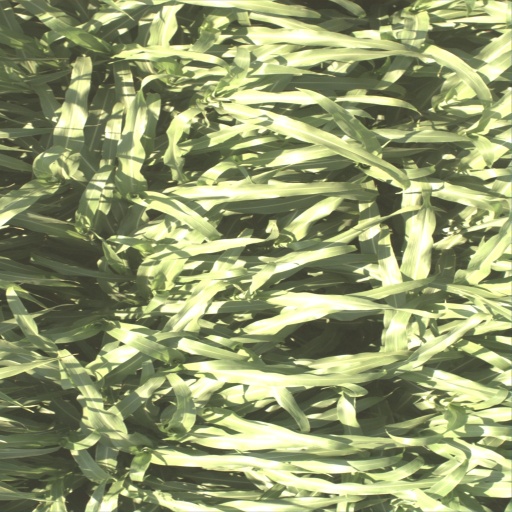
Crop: sorghum